Vasiliy Golovanov

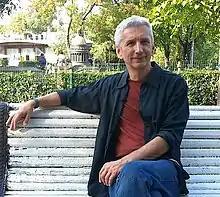
Golovanov in 2018

Vasiliy Golovanov (23 December 1960 – 12 April 2021) was a Russian writer and photographer. He was the son of journalist and scientist Yaroslav Golovanov.